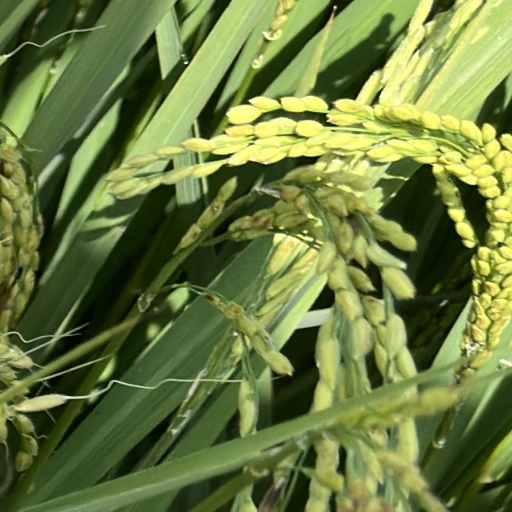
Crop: rice